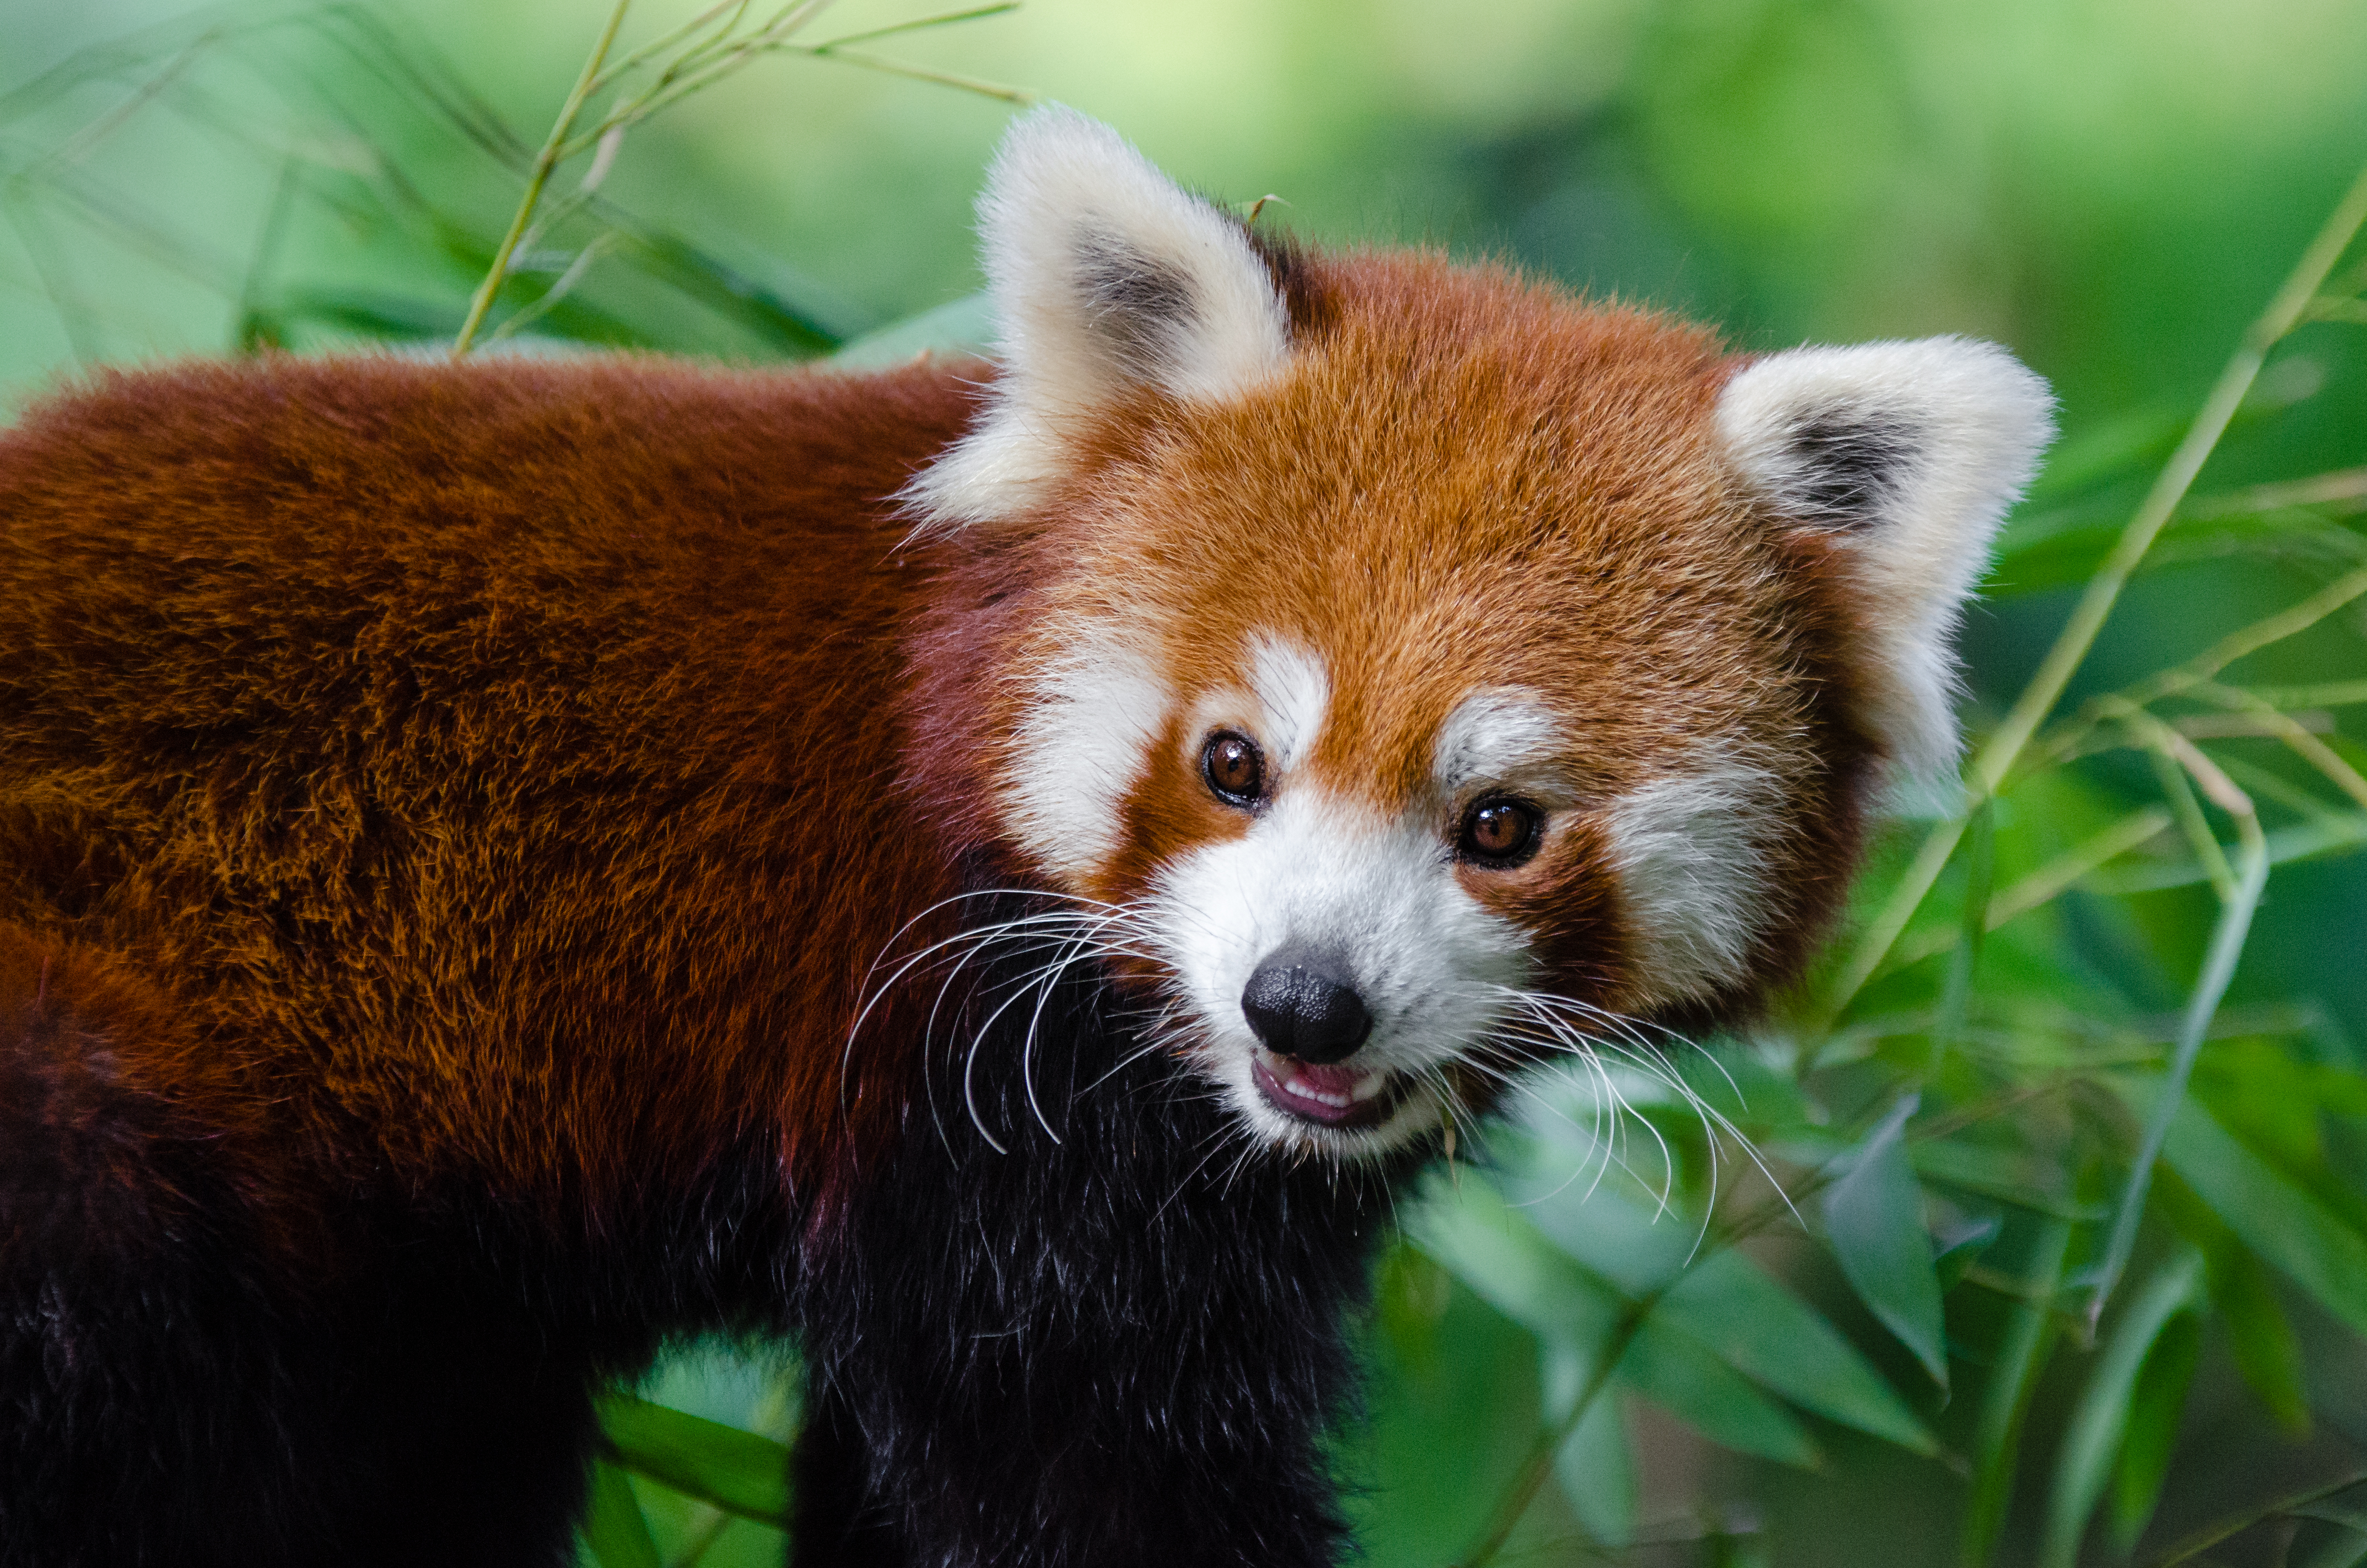
tree, nature, bokeh, blur, field, vintage, sweet, feet, animal, cute, female, wildlife, zoo, fur, orange, young, spring, green, high, red, foot, mammal, nikon, fauna, red panda, panda, 2015, face, nose, whiskers, paw, tail, animals, ears, endangered, vertebrate, germany, deutschland, frhling, natur, paws, tier, depth, iso, ss, depthoffield, fell, grn, gesicht, baum, adorable, bamboo, d7000, roter, kleiner, niedlich, sues, suess, species, bedrohte, tierart, tierpark, weiblich, jungtier, jung, ohren, schwanz, nase, bedroht, ailurus, fulgens, mozilla, firefox, wochenende, weekend, carnivoran